Answer in natural language. Consider the 3D positions of the objects in the scene and not just the 2D positions in the image. Is the centerpoint of  artistic colourful white paper drawing scenario at a higher height than Window? Choose between the following options: yes or no
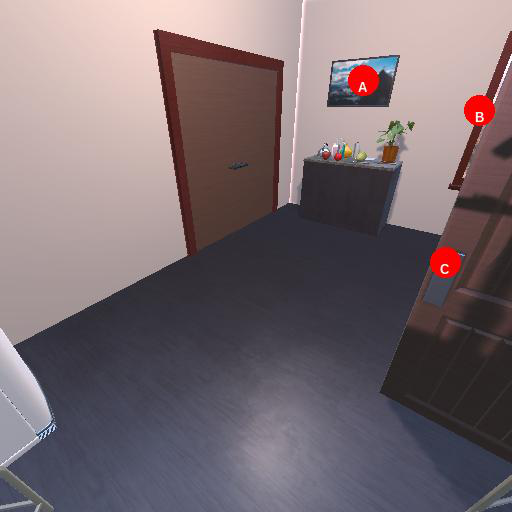
<answer>yes</answer>